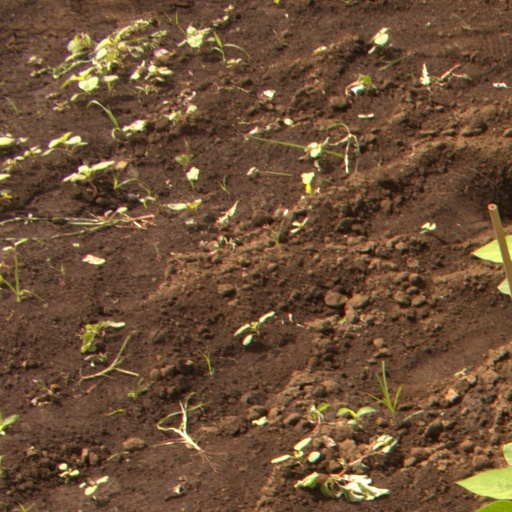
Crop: soybean